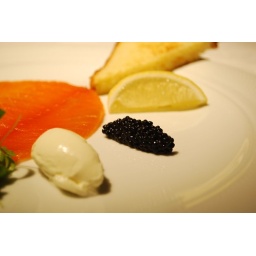
Caviar, creme fraiche, lemon - Smoked salmon entree - Guillaume at Bennelong - by Julia